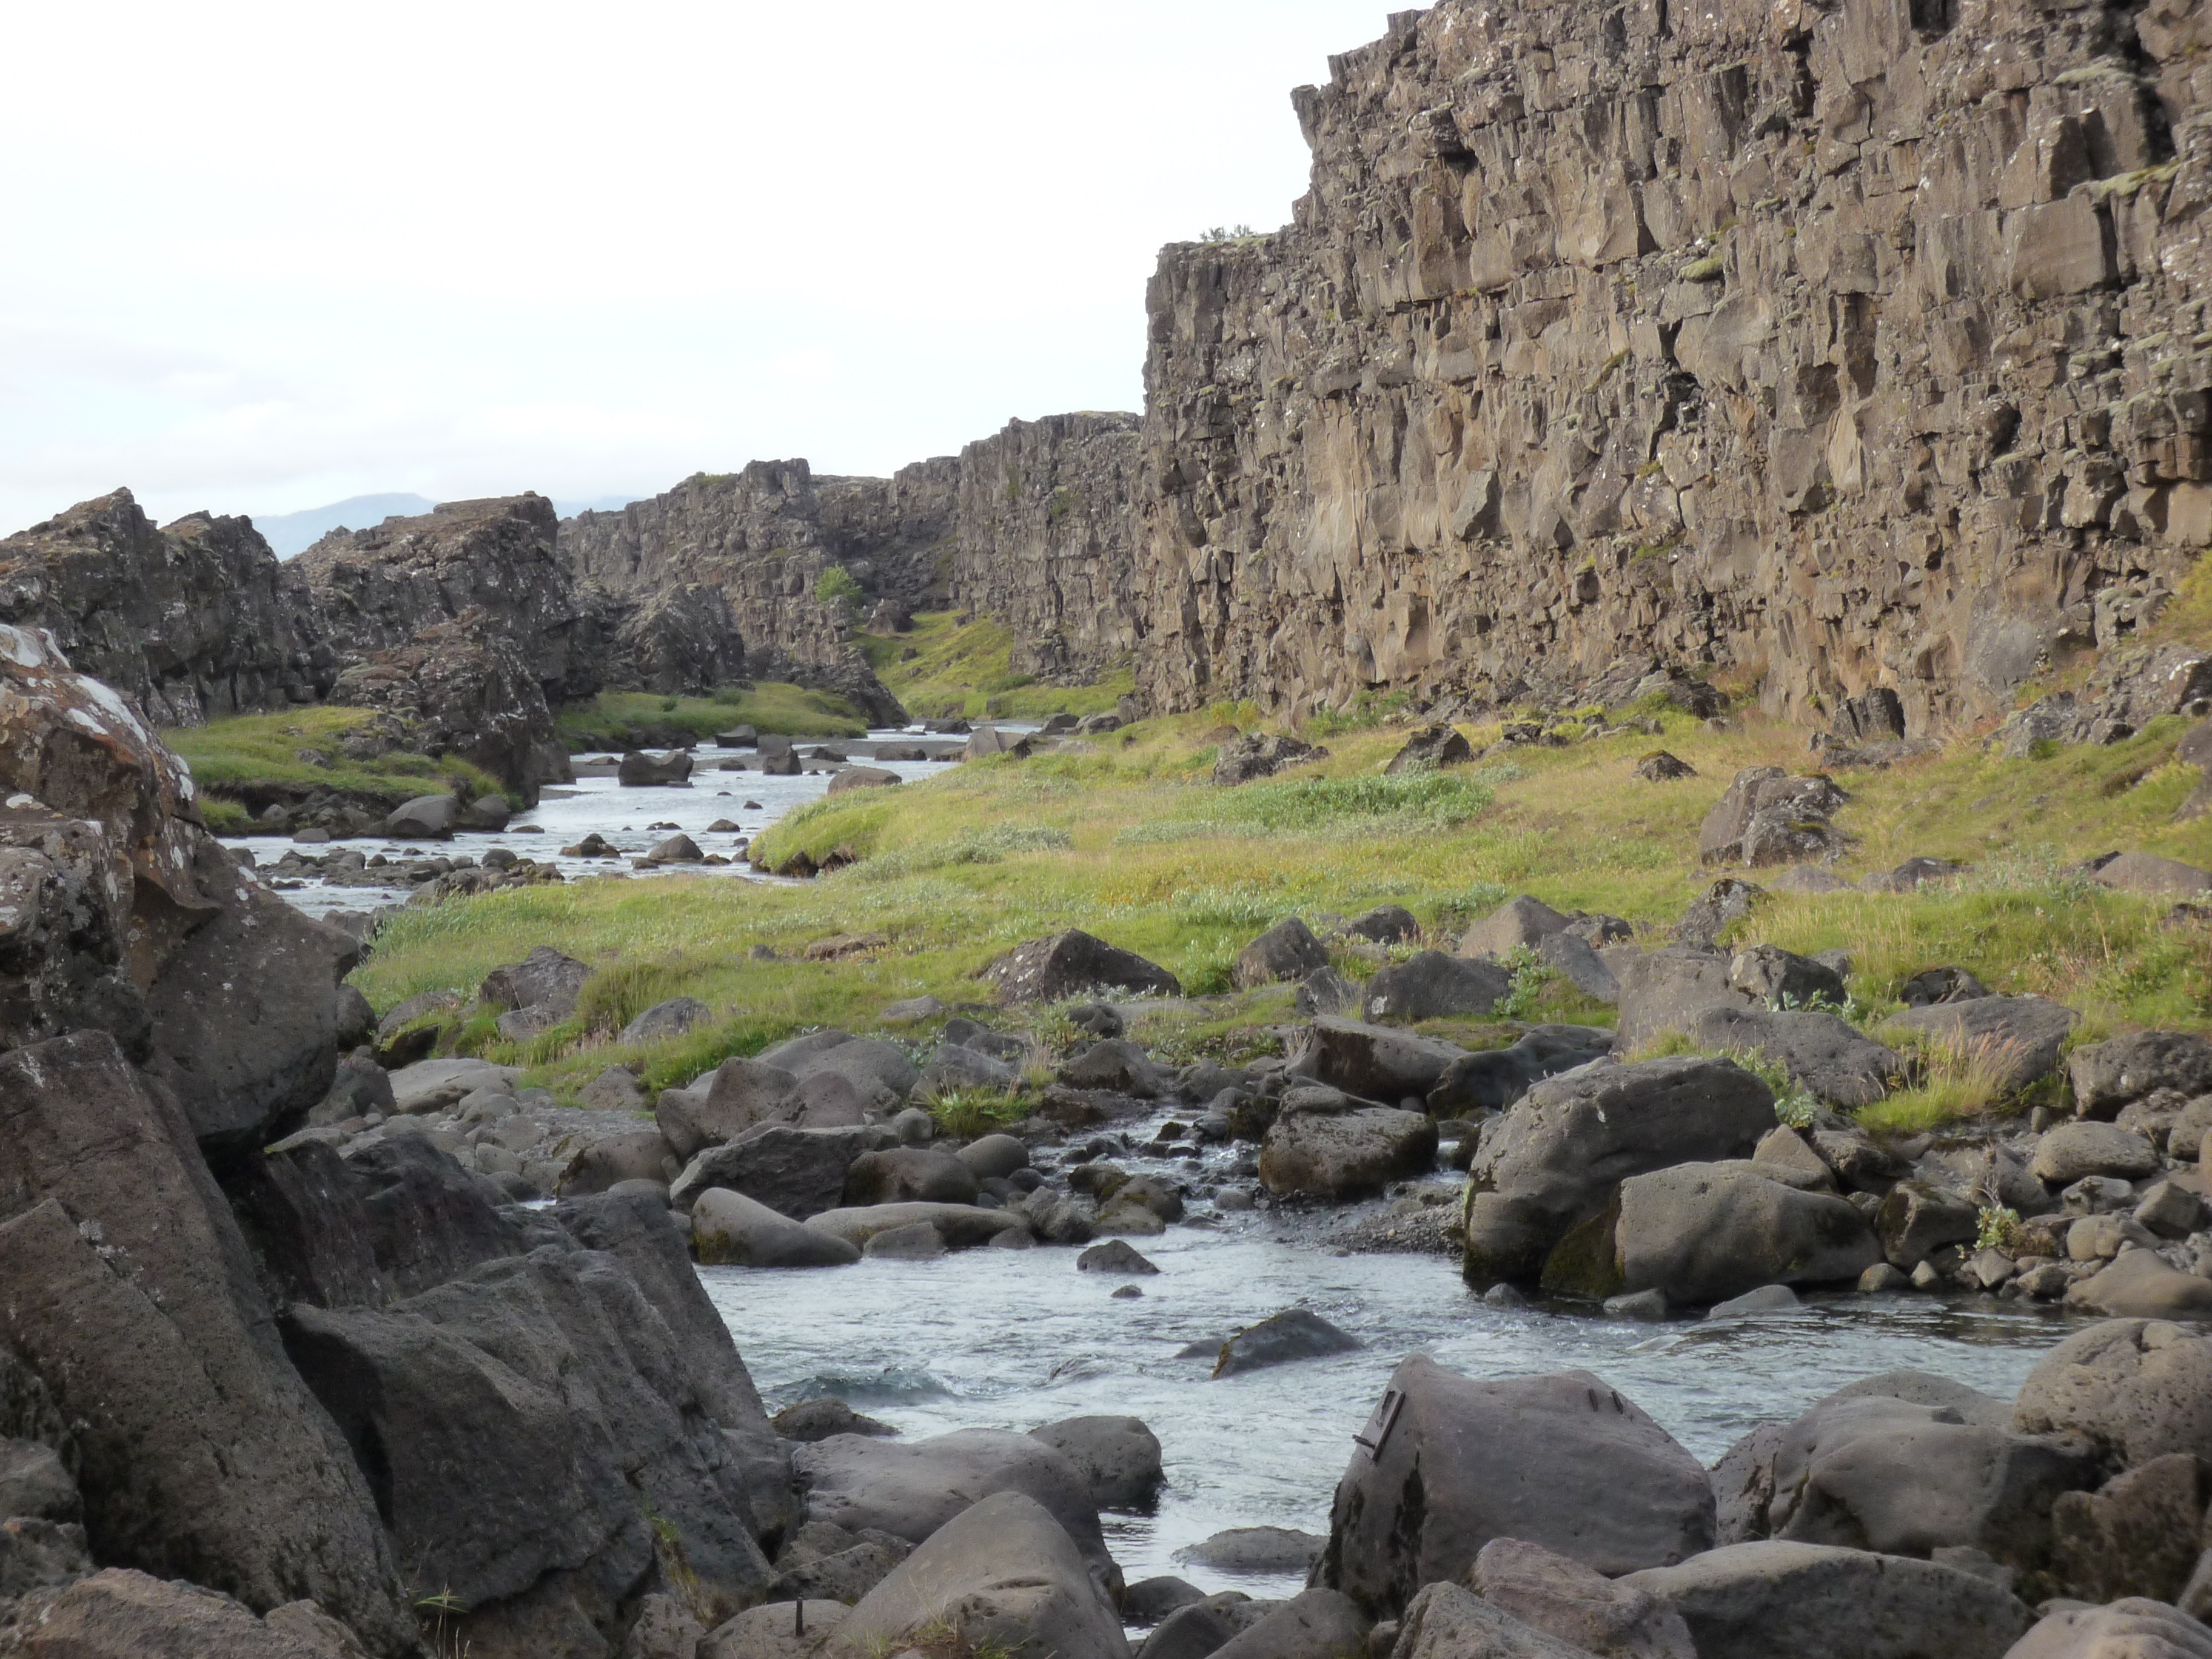
landscape, coast, nature, rock, waterfall, wilderness, mountain, river, valley, formation, cliff, iceland, terrain, geology, outcrop, badlands, plateau, wadi, bedrock, landform, geological phenomenon